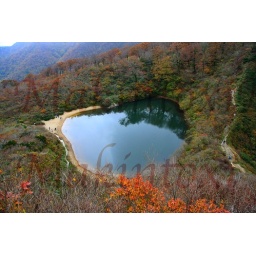
This is a rare lake in a montain top. The source for water is the rain and the snow only.